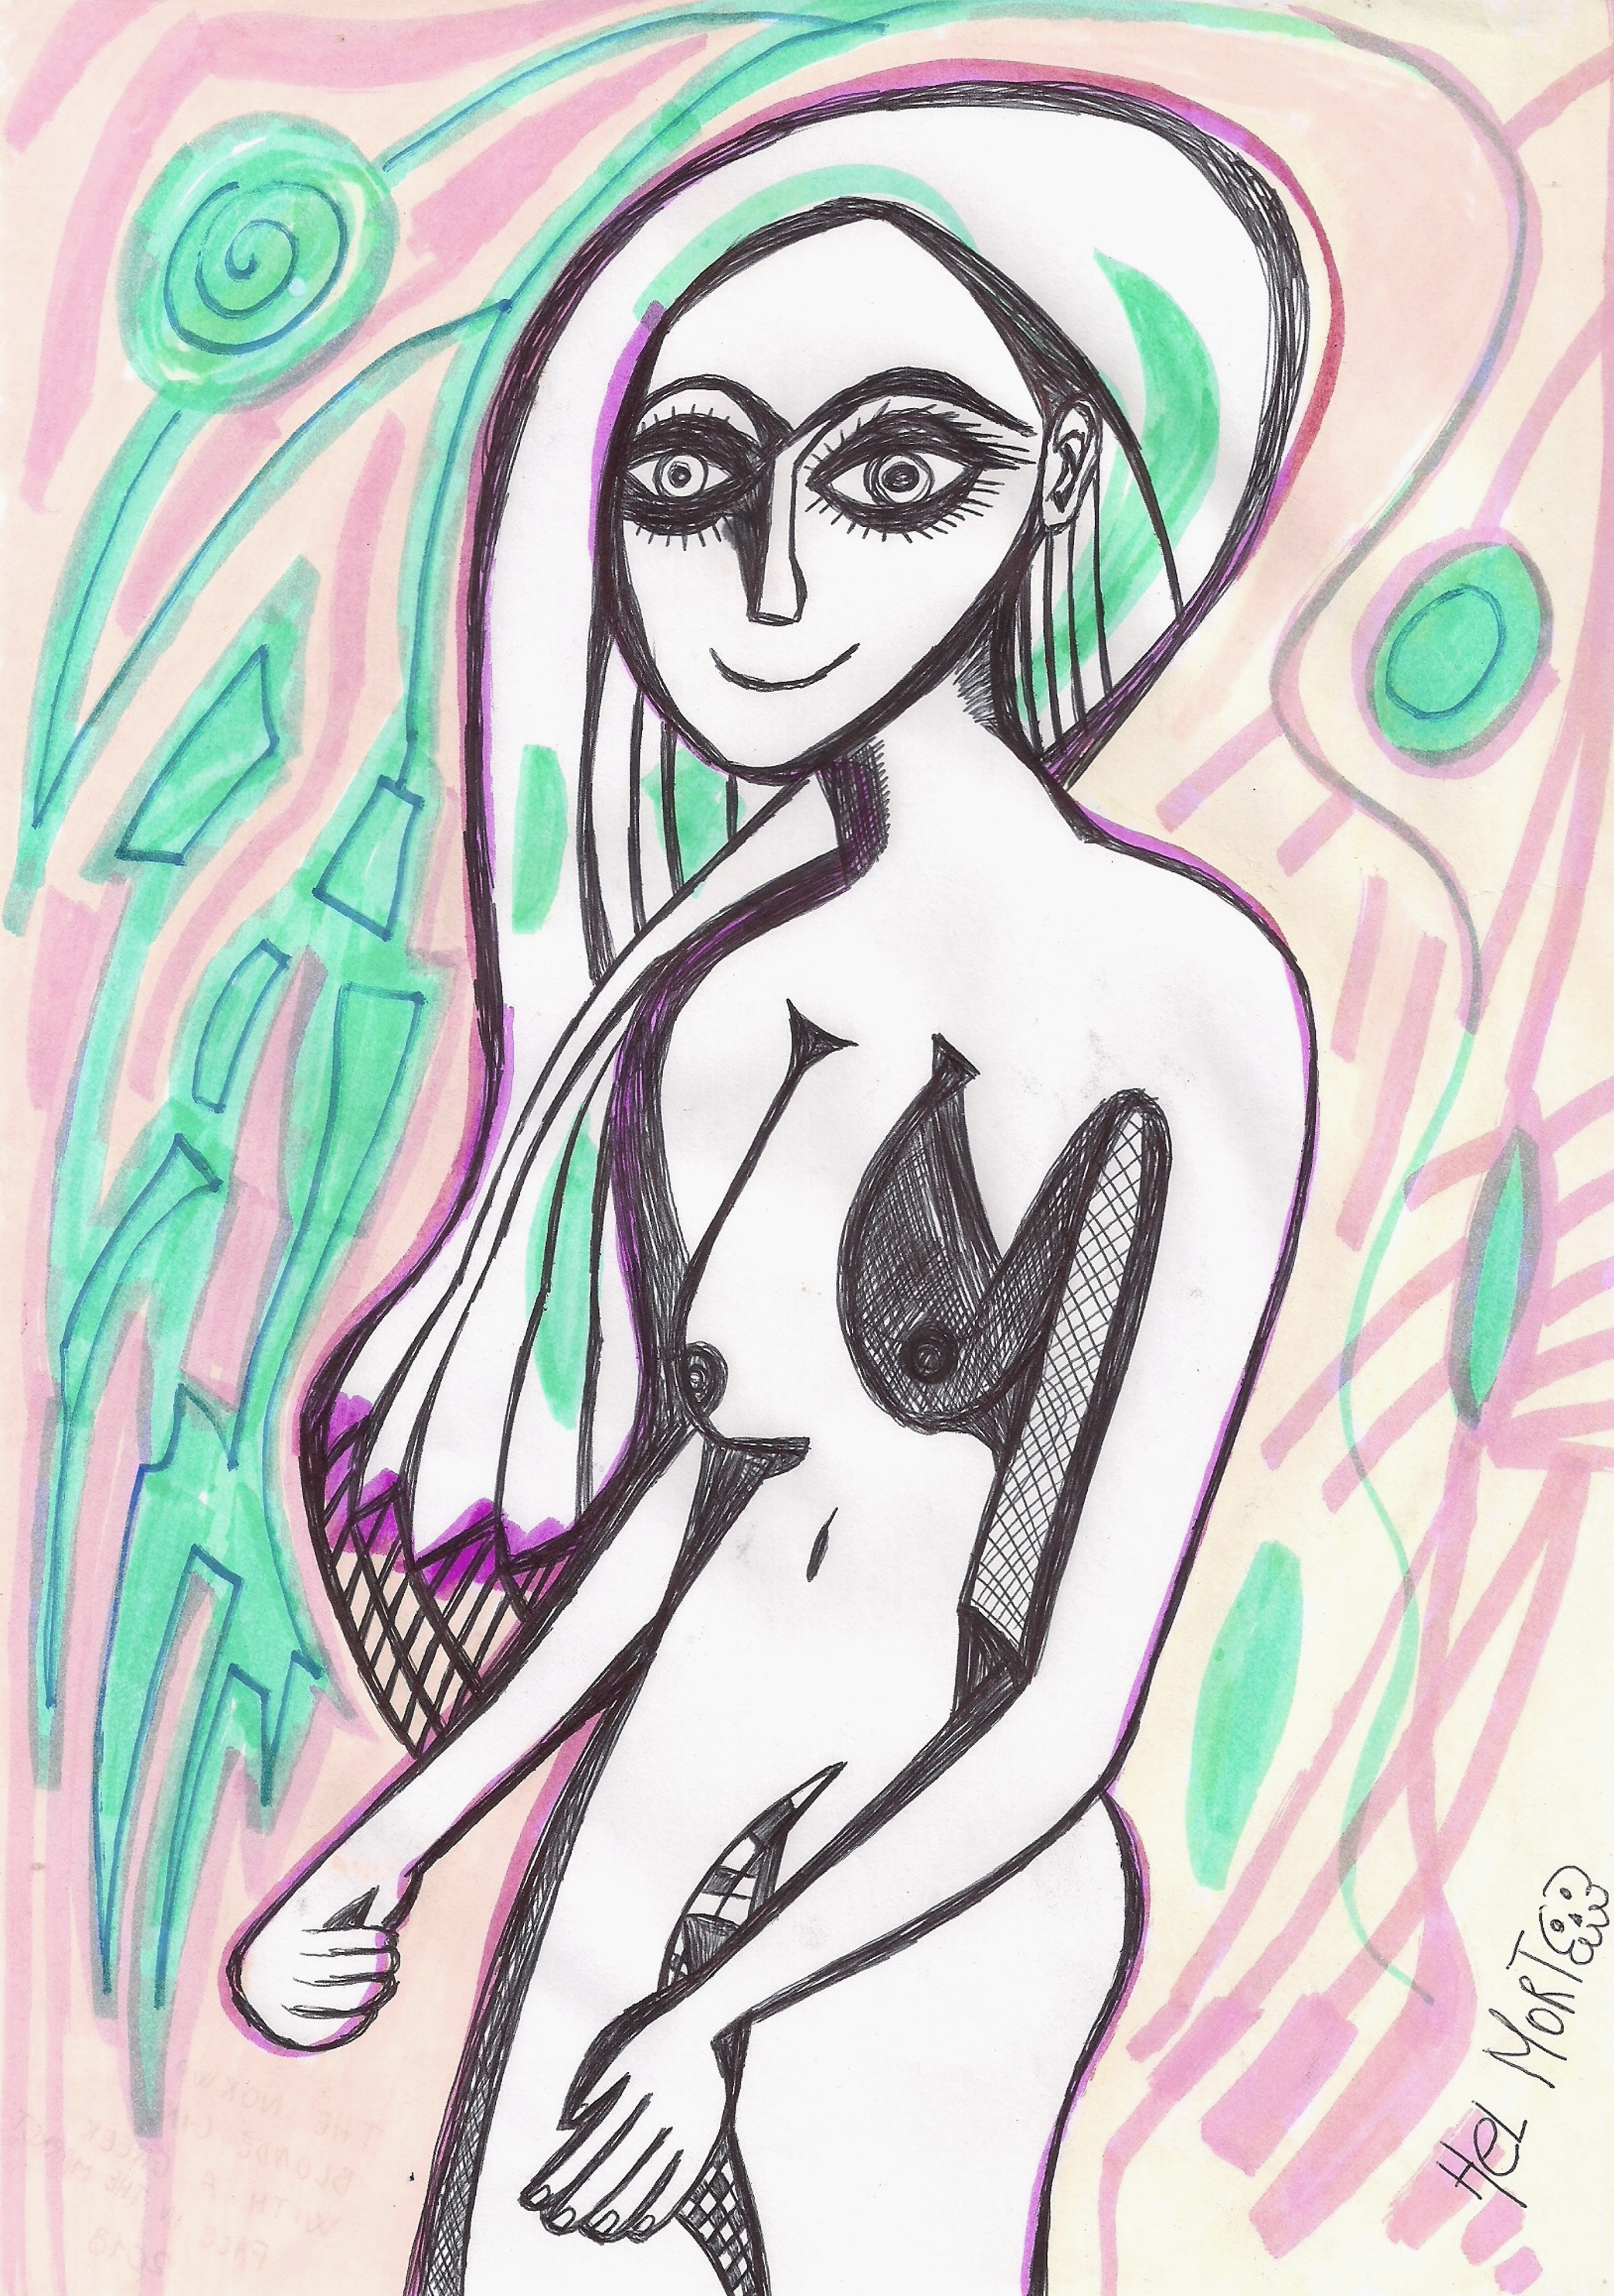
painting, art, artist, artwork, drawing, contemporary art, photography, illustration, paint, love, design, sketch, fine art, abstract art, creative, abstract, acrylic painting, nature, watercolor, art gallery, oil painting, gallery, modern art, abstract painting, digital art, contemporary painting, art collector, style, girl, woman, fashion, mort, shoulder, pink, chest, magenta, teal, line art, pasties, waist, figure drawing, visual arts, abdomen, fetish model, art model